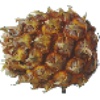
Label: pineapple_mini